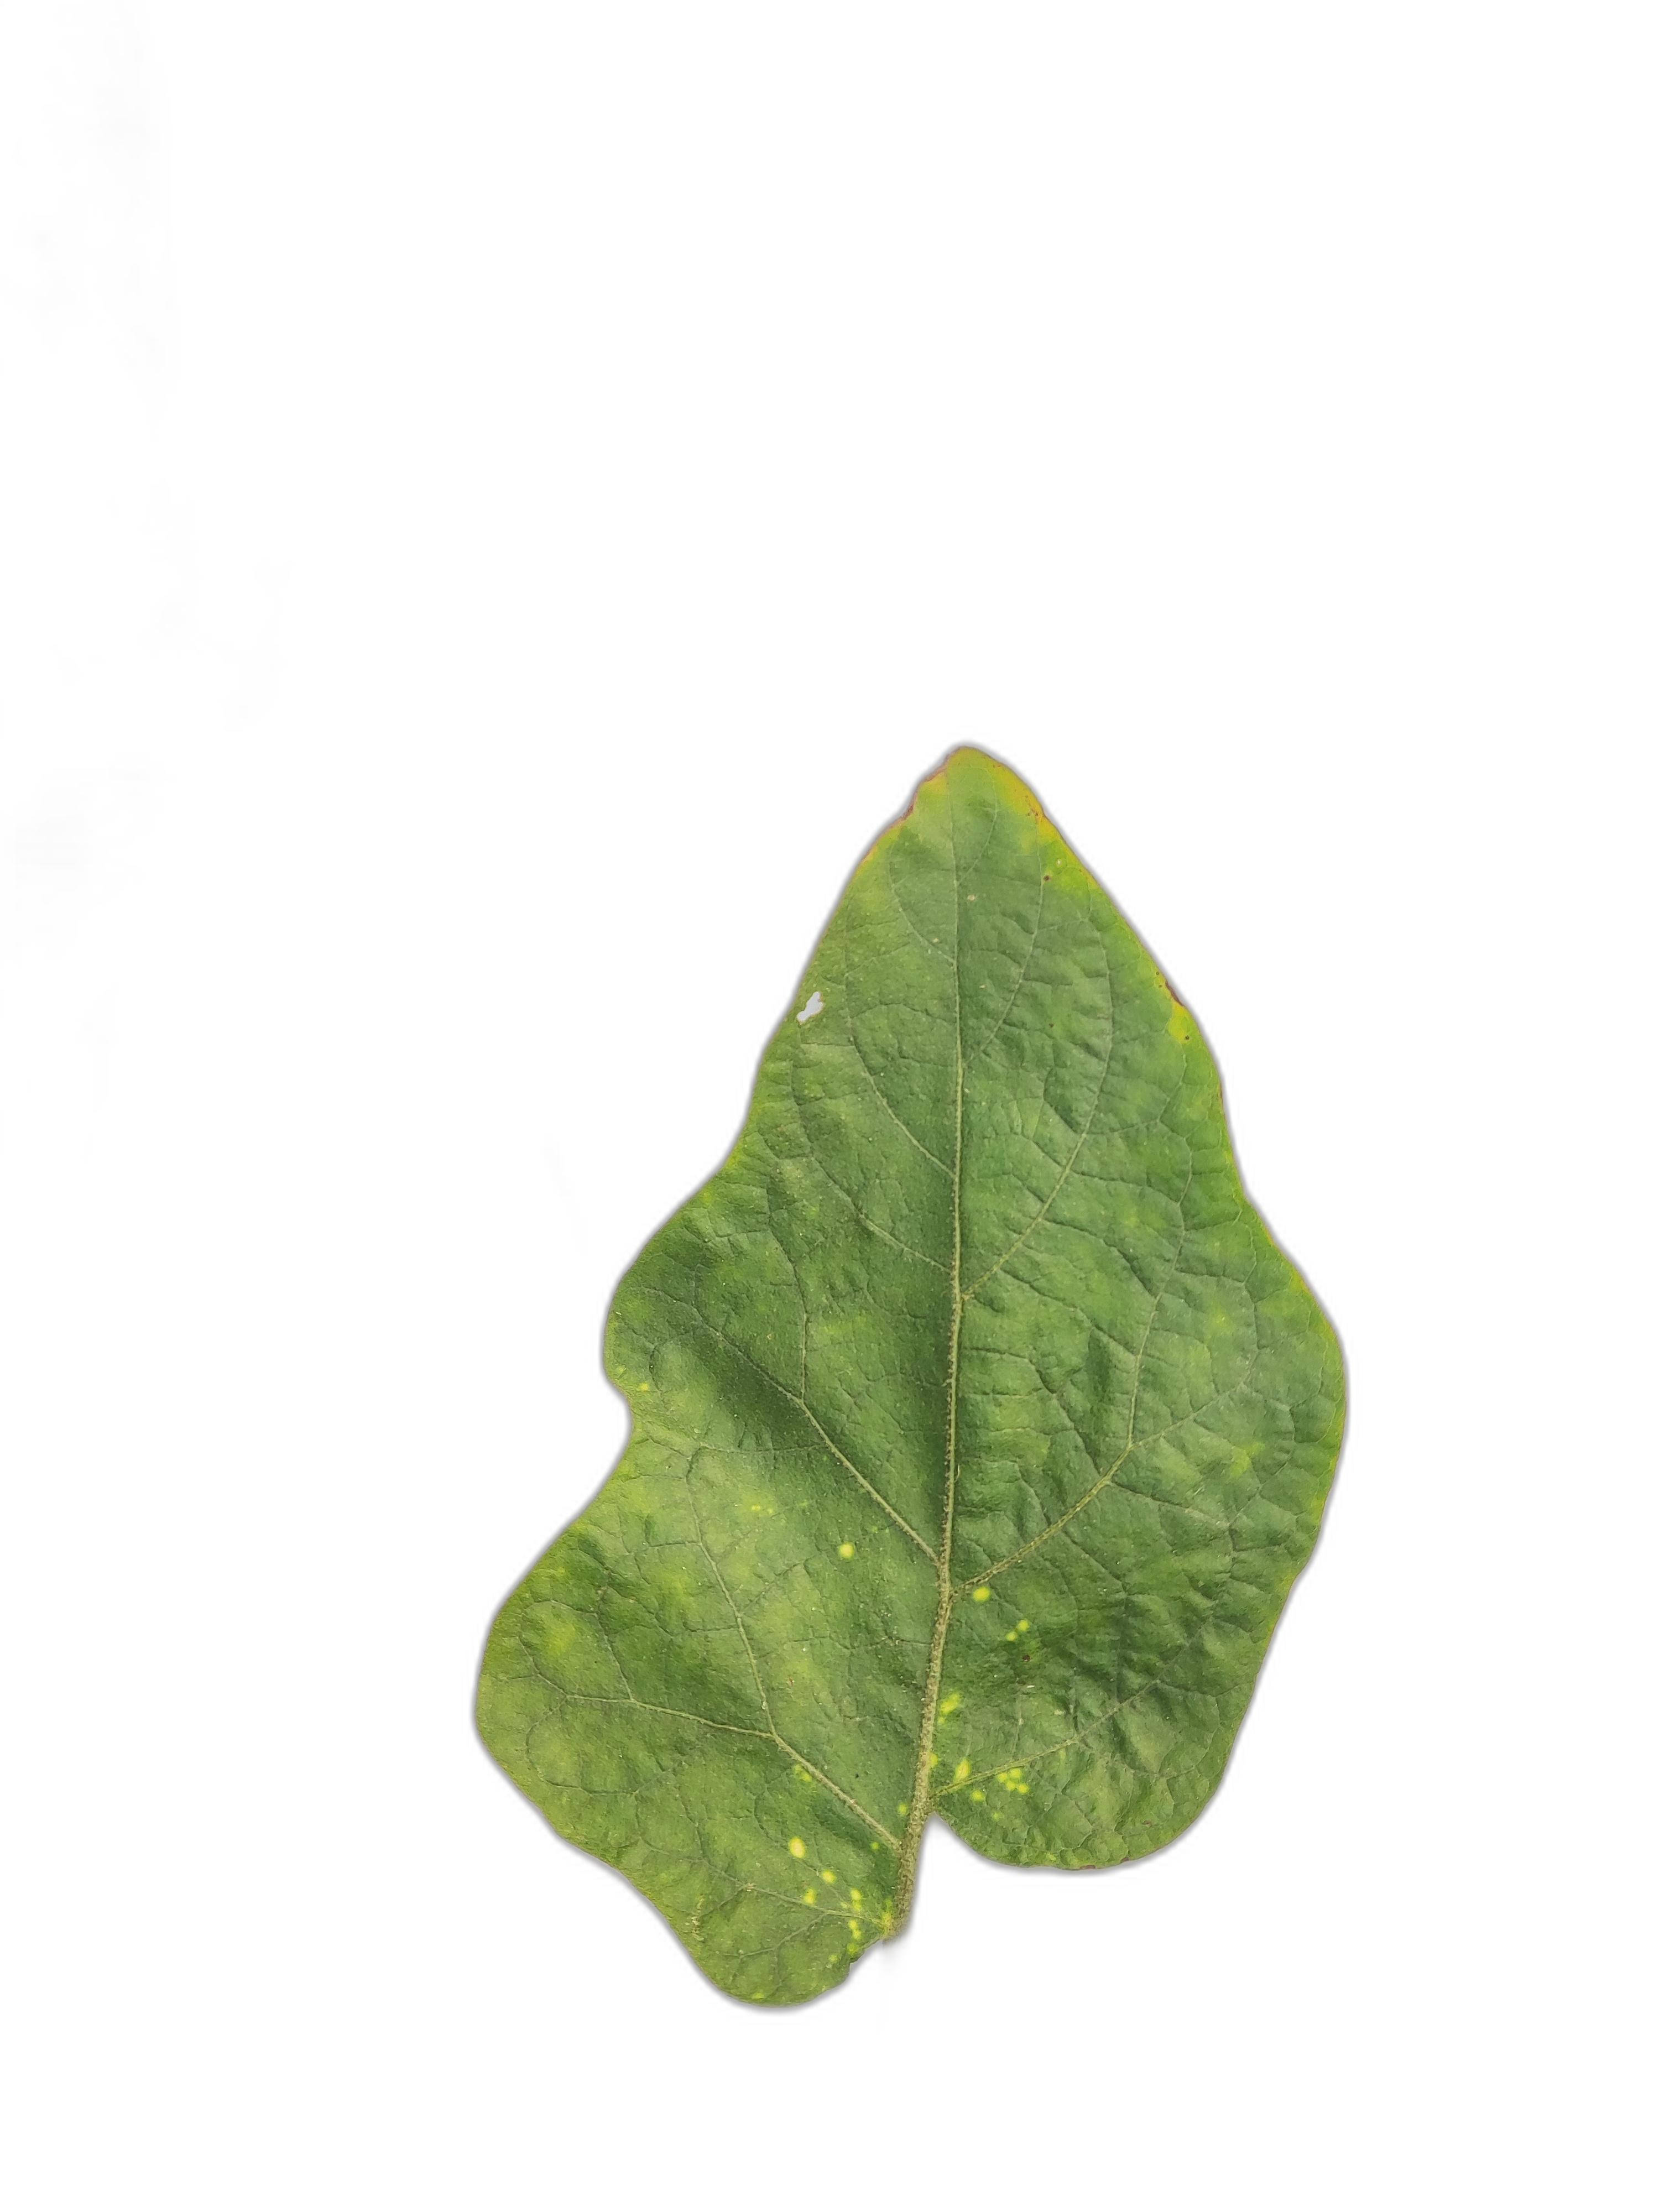
Label: Mosaic Virus Disease